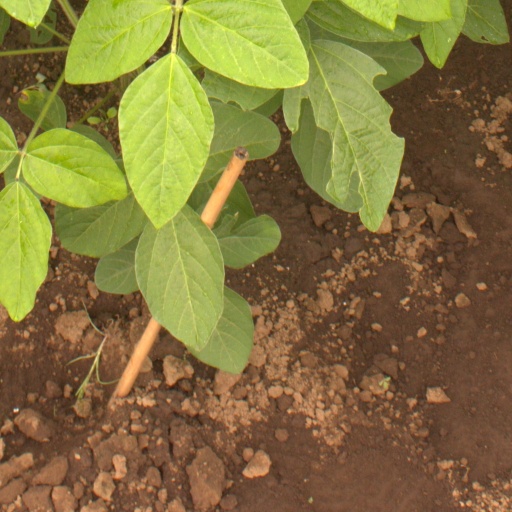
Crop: soybean